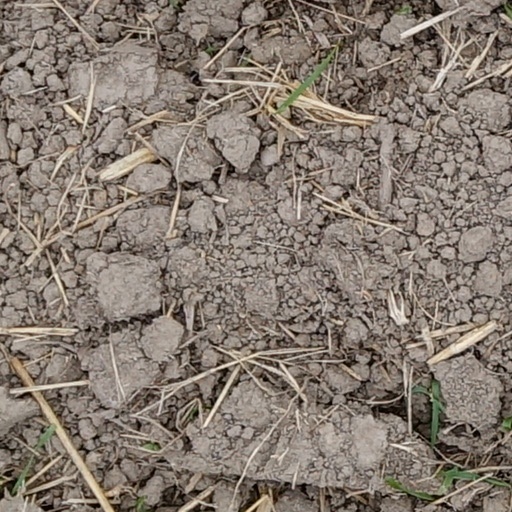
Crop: wheat